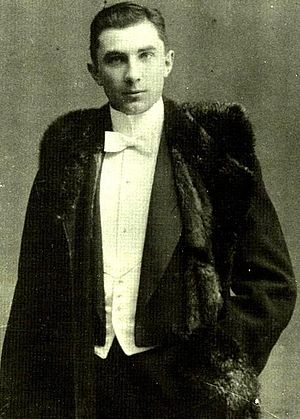
Bela Lugosi / Liv og karriere
Lugosi som 18-årig.
Béla Ferenc Dezsõ Blaskó var en ungarsk/amerikansk skuespiller kendt som Bela Lugosi, der blev filmstjerne i Hollywood og især huskes for titelrollen i Dracula.